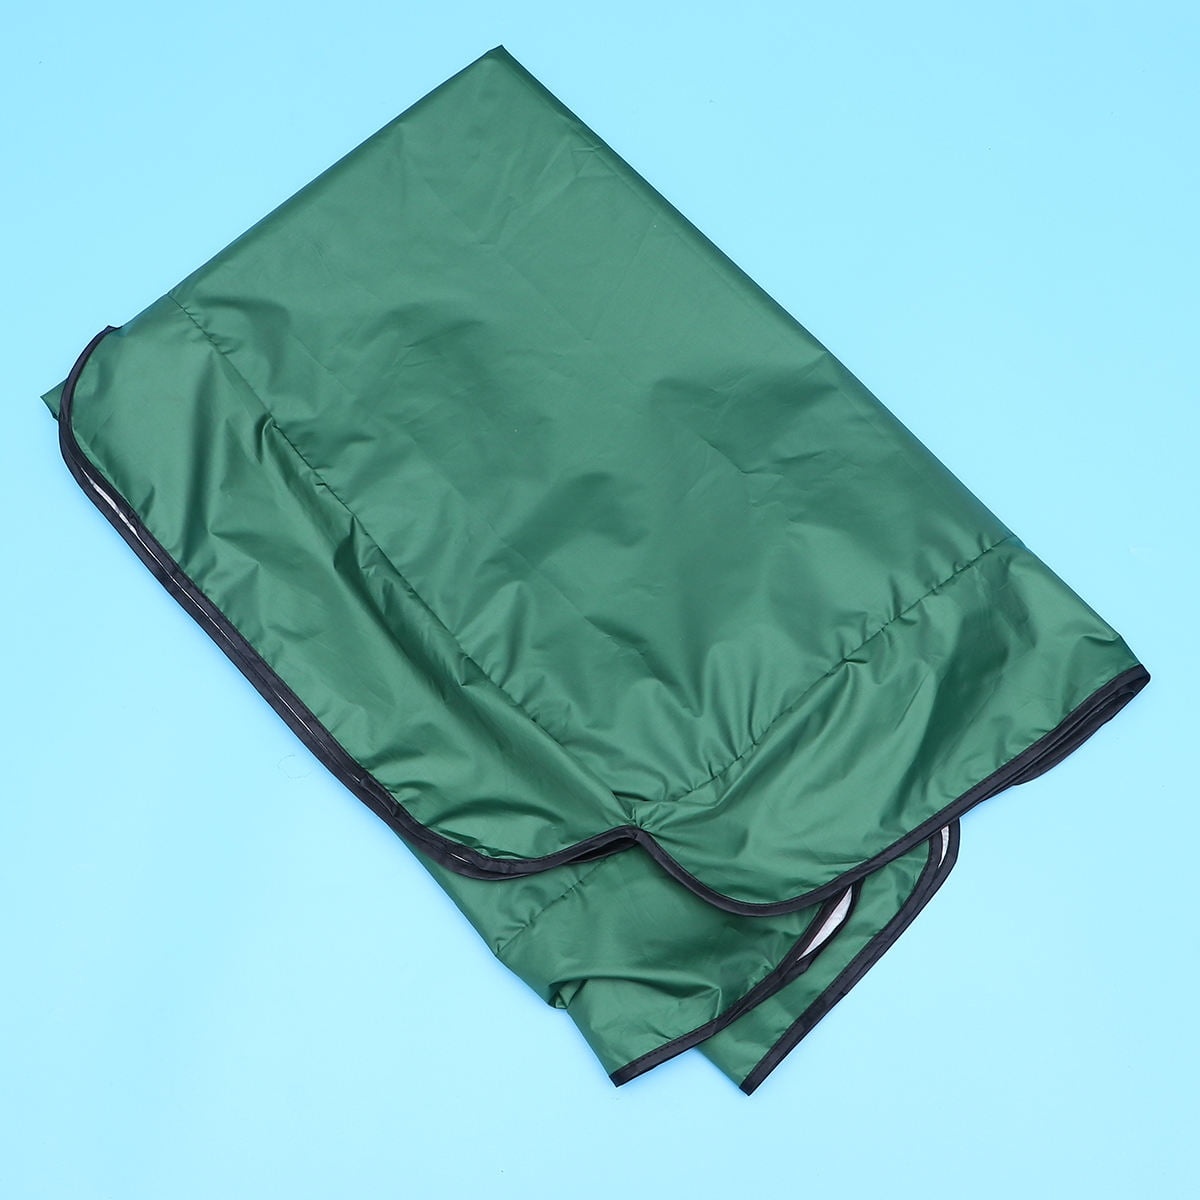
Kitandove Garden Patio Swing Cover Scalloped Edge Dark Green 164x114in 1Pcs
Description This Swing Canopy Replacement is made of polyester with PA coating. It can block harmful UV effectively and provide you a cozy space when . Graceful scalloped looks romantic. Create a lounging area with this beautiful swing canopy by yourself!-uv swing canopy Features - Color: Dark Green. - Material: polyester . - Size: 164x114x15cm/64.56x44.88x5.9inch - Elastic band for fixing the onto the frame easily.-garden swing - With additional graceful scalloped edge.-three seat canopy cover - Made of material for lasting use.-outdoor swing cover - Waterproof and , providing you an easing outdoor experience.-Garden Furniture Cover - Great cover for your garden swing.-swing canopy replacement cover Great cover for your garden swing-hammocks cover Waterproof and , providing you an easing outdoor experience-outdoor hammock protective cover With additional graceful scalloped edge-outdoor swing canopy cover Elastic band for fixing the onto the frame easily-replacement swing canopy cover Made of material for lasting use-swing sofa cover 1-weather- swing seat cover
Brand: GIFTRIO
Category: Home & Garden > Lawn & Garden > Outdoor Living > Porch Swing Accessories > Porch Swing Covers